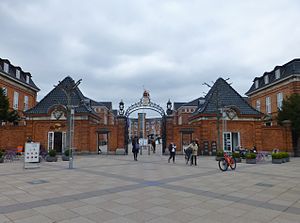
Gunnar Nu Hansens Plads
Den tidligere indgangsport til Garderhusarkasernen, nu Østerfælled Torv.
Gunnar Nu Hansens Plads er en plads og en ca. 200 meter lang gade på Østerbro i København. Selve pladsen ligger ud mod Østerbrogade, men mod vest fortsætter den langs Øbro-Hallen, Idrætshuset og tennishallerne, så det reelt mere er en gade end en plads. Her ligger bl.a. Sparta Hallen, Sparta Atletik og Motions lokaler, Østerbro Stadion med Københavns Idræts Forenings lokaler, dele af Boldklubben Skjold og et idrætsfritidshjem. Det er faktisk en ret bred vej, hvilket man ikke bemærker, da den midterste del af gaden er inddraget til parkering.